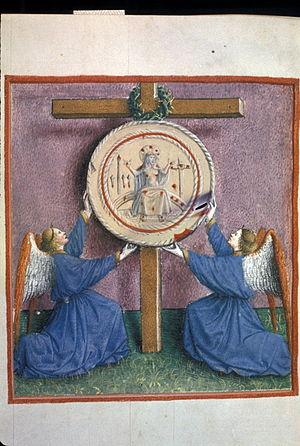
La Sainte-Chapelle de Dijon a été la chapelle particulière des ducs de Bourgogne, et le siège de l'ordre de la Toison d'or jusqu'à la mort de Charles le Téméraire et au déplacement de l'Ordre au palais de Coudenberg à Bruxelles.